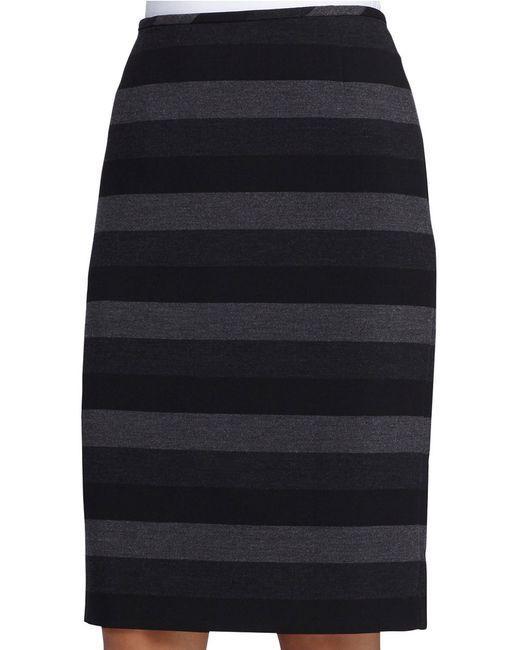
Schwarzer und grauer horizontal gestreifter Rock für Damen